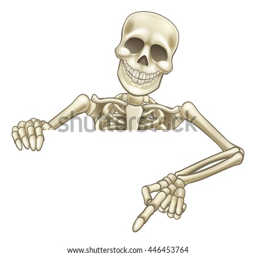
a cartoon character peeking over a sign and pointing at it